Atobá XR

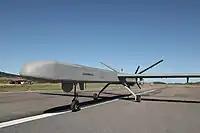

The Atobá XR is a remotely controlled unmanned combat aerial vehicle capable of autonomous flight and attack operations under development by the company Stella Tecnologia primarily for the Brazilian Armed Forces. The Atobá XR is the first Brazilian hunter-killer UAV designed for long-endurance and high-altitude surveillance operations.